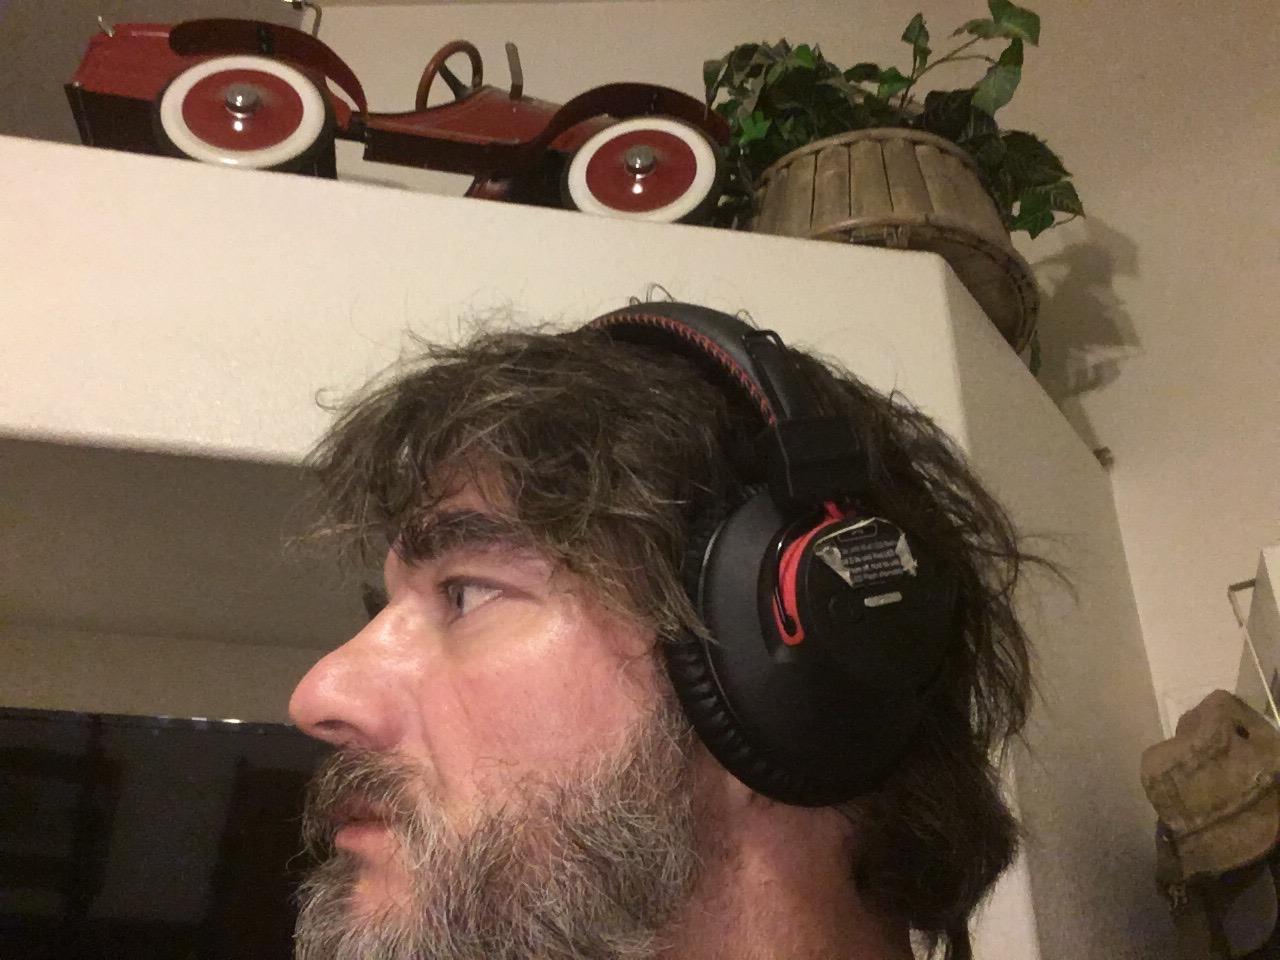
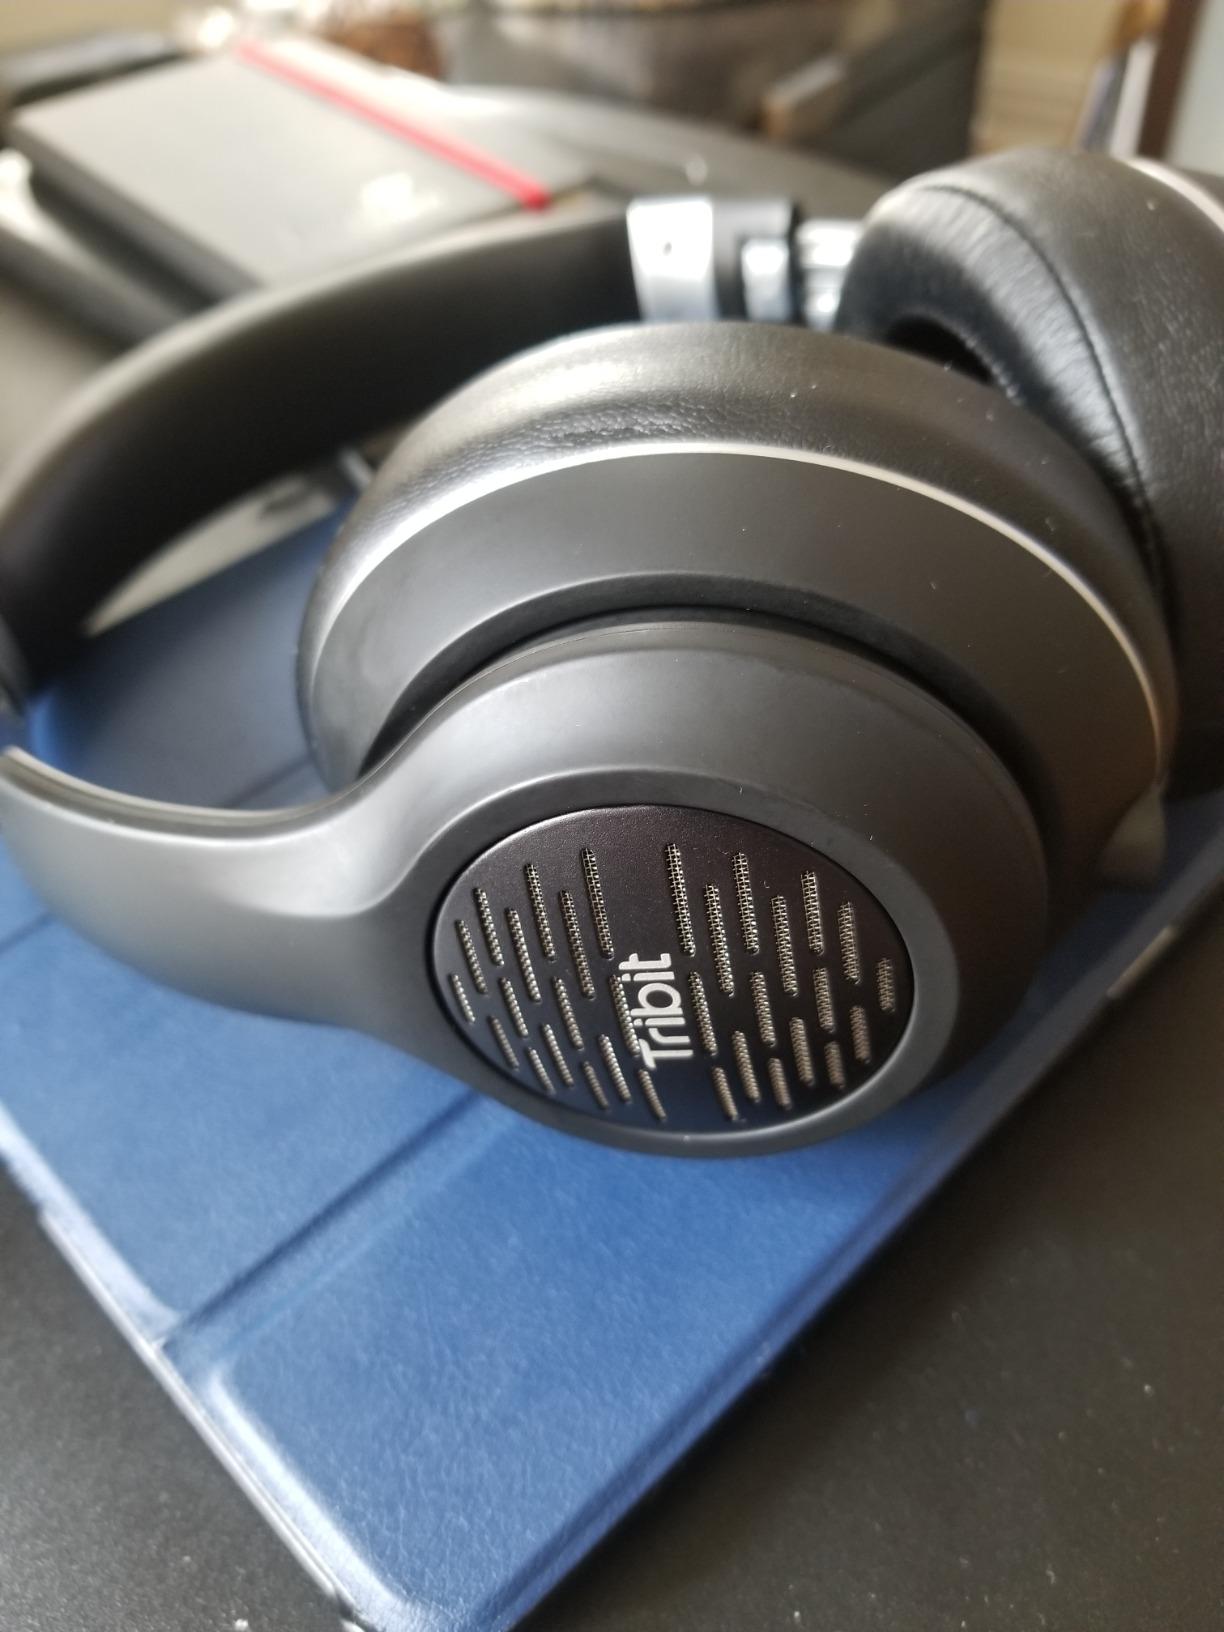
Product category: headphones
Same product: no